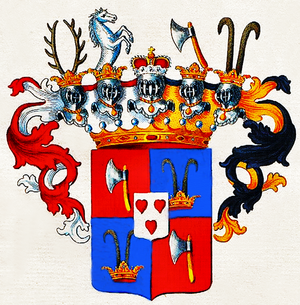
Un comte du Saint-Empire est un noble dont le titre de comte a été conféré ou confirmé par le Saint-Empereur romain. À partir de l'époque féodale, tout comte dont le fief se situe dans l'Empire, sous la juridiction immédiate de l'Empire, ou qui exerce conjointement un droit de vote au sein de la Diète d'Empire est considéré comme comte du Saint-Empire. Les détenteurs du titre de comte du Saint-Empire appartiennent de plein droit à la haute noblesse germanique, de même que les princes, ducs, électeurs, et l'Empereur en personne.